Corpus Christi College, Cambridge

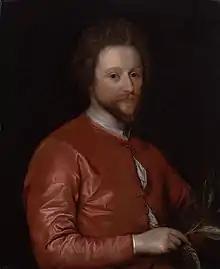
John Fletcher, influential playwright and contemporary of Shakespeare, attended Corpus Christi College in 1591.

Corpus hosts a biennial May Ball on the Friday of May Week.